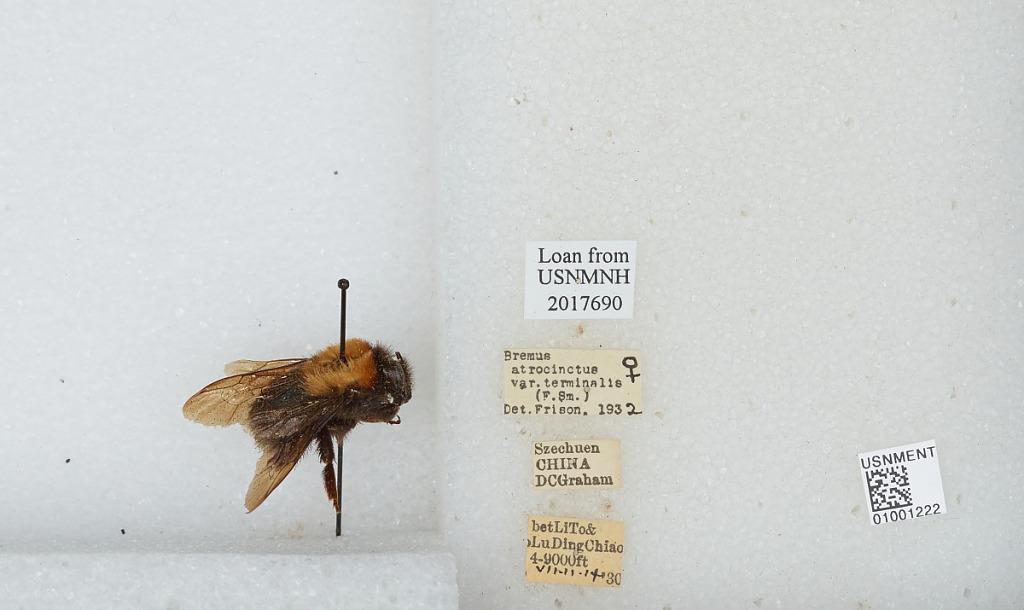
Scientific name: Bombus (Festivobombus) festivus Smith
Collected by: D. Graham
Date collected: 1930-7-11
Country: China
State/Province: Sichuan
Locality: between Li To & Lu Ding Chiao
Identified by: Frison